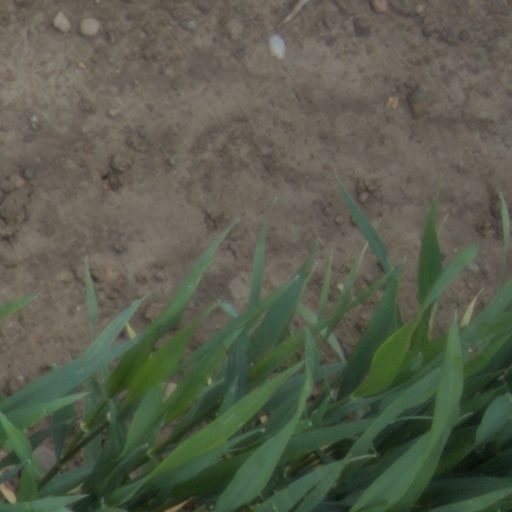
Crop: wheat